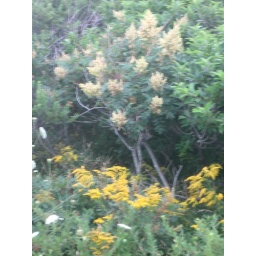
plants near the ocean